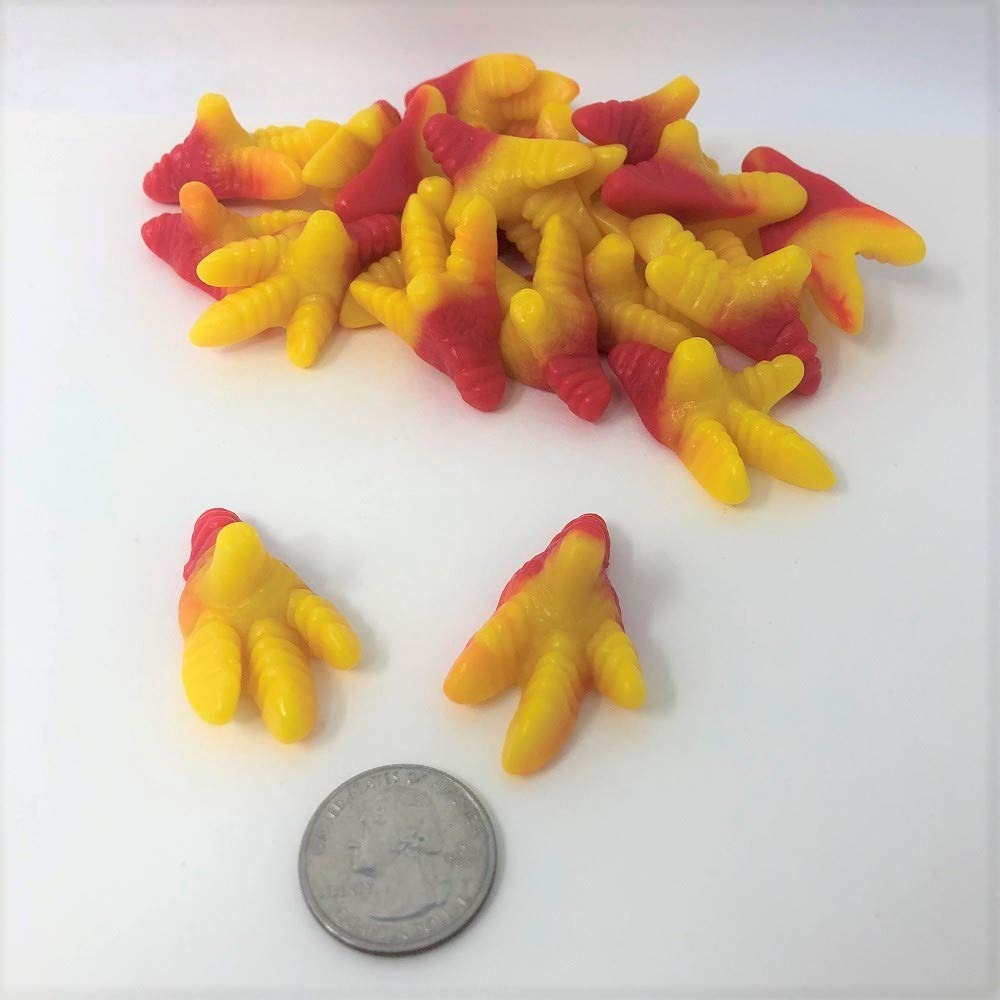
Item Name: Gummi Chicken Feet Gummy candy 2 pounds
Product Description: Gummi Chicken Feet. Soft gummi candy which look like chicken feet. These unique gummy candies have a general fruit flavor. This listing is for a bulk 2 pound bag of Vidal Gummi Chicken Feet.
Value: 32.0
Unit: Ounce

Price: 25.25